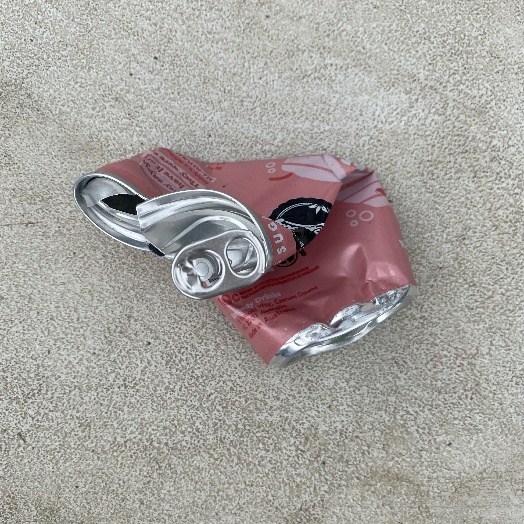
Label: Metal